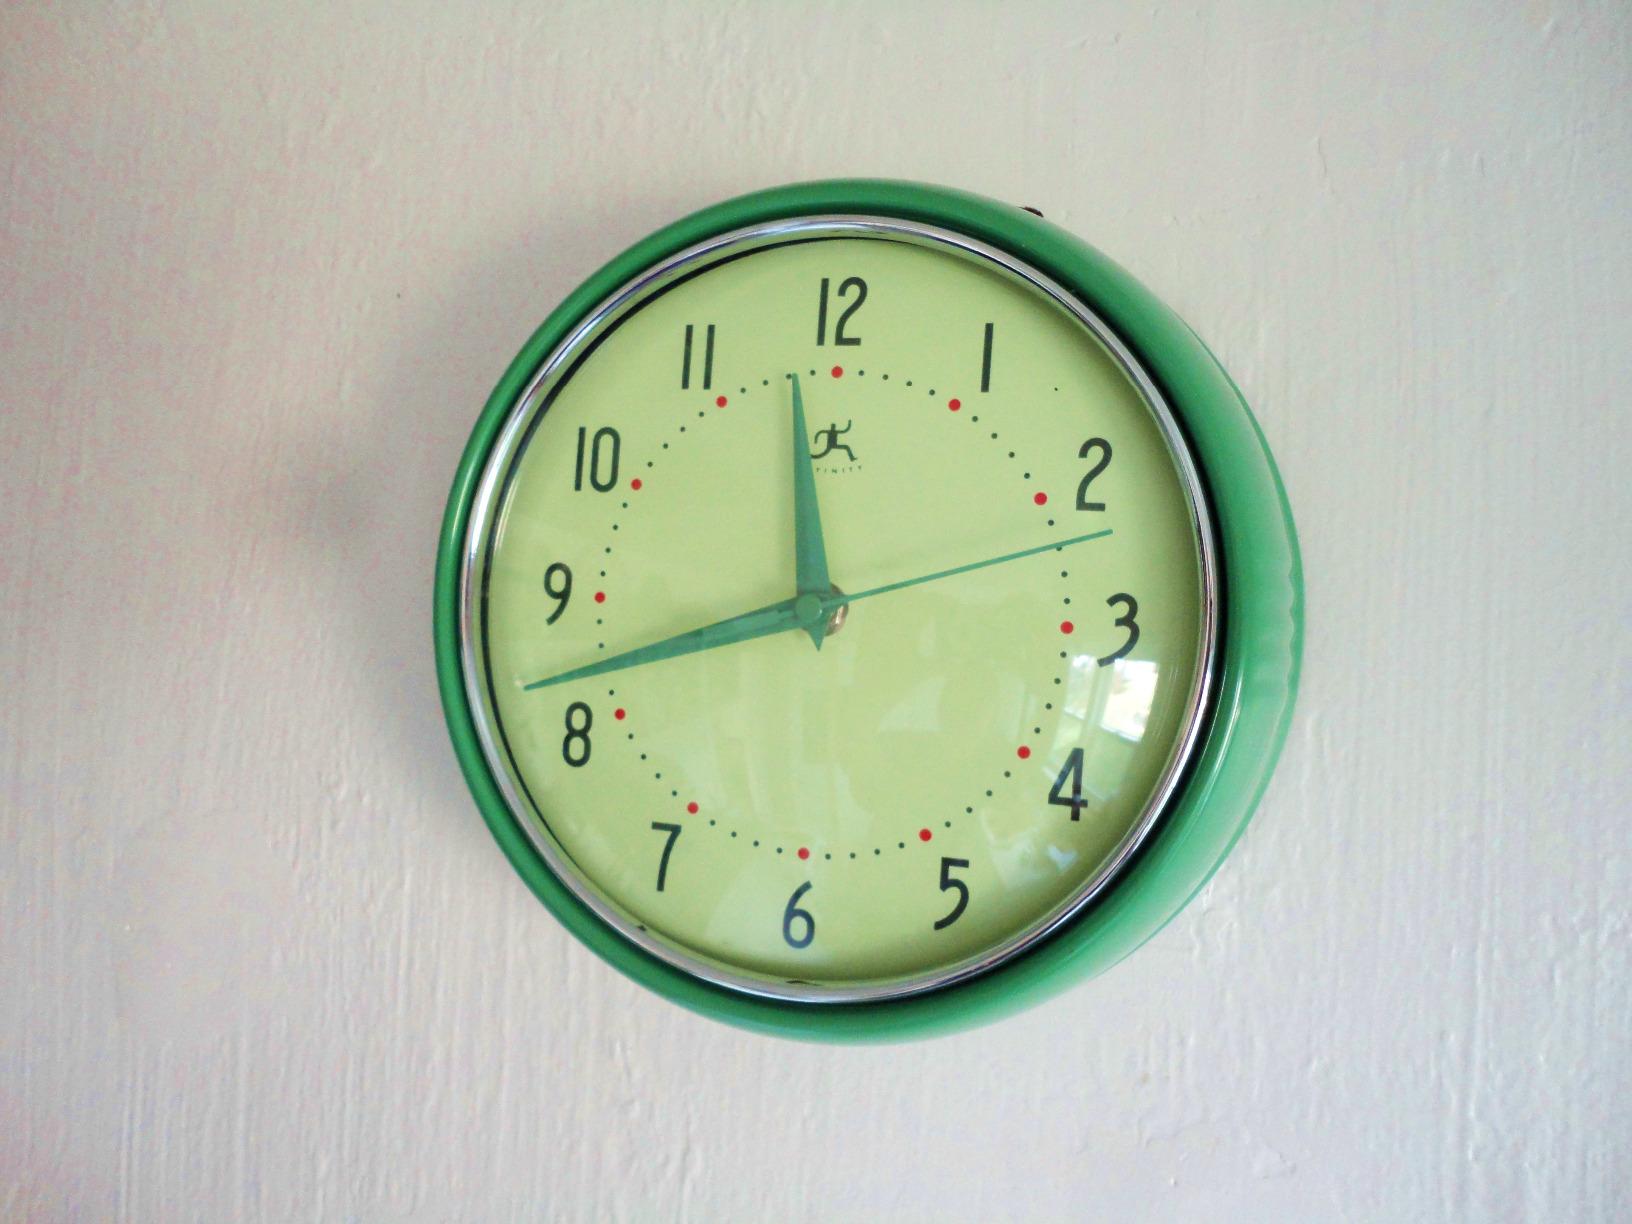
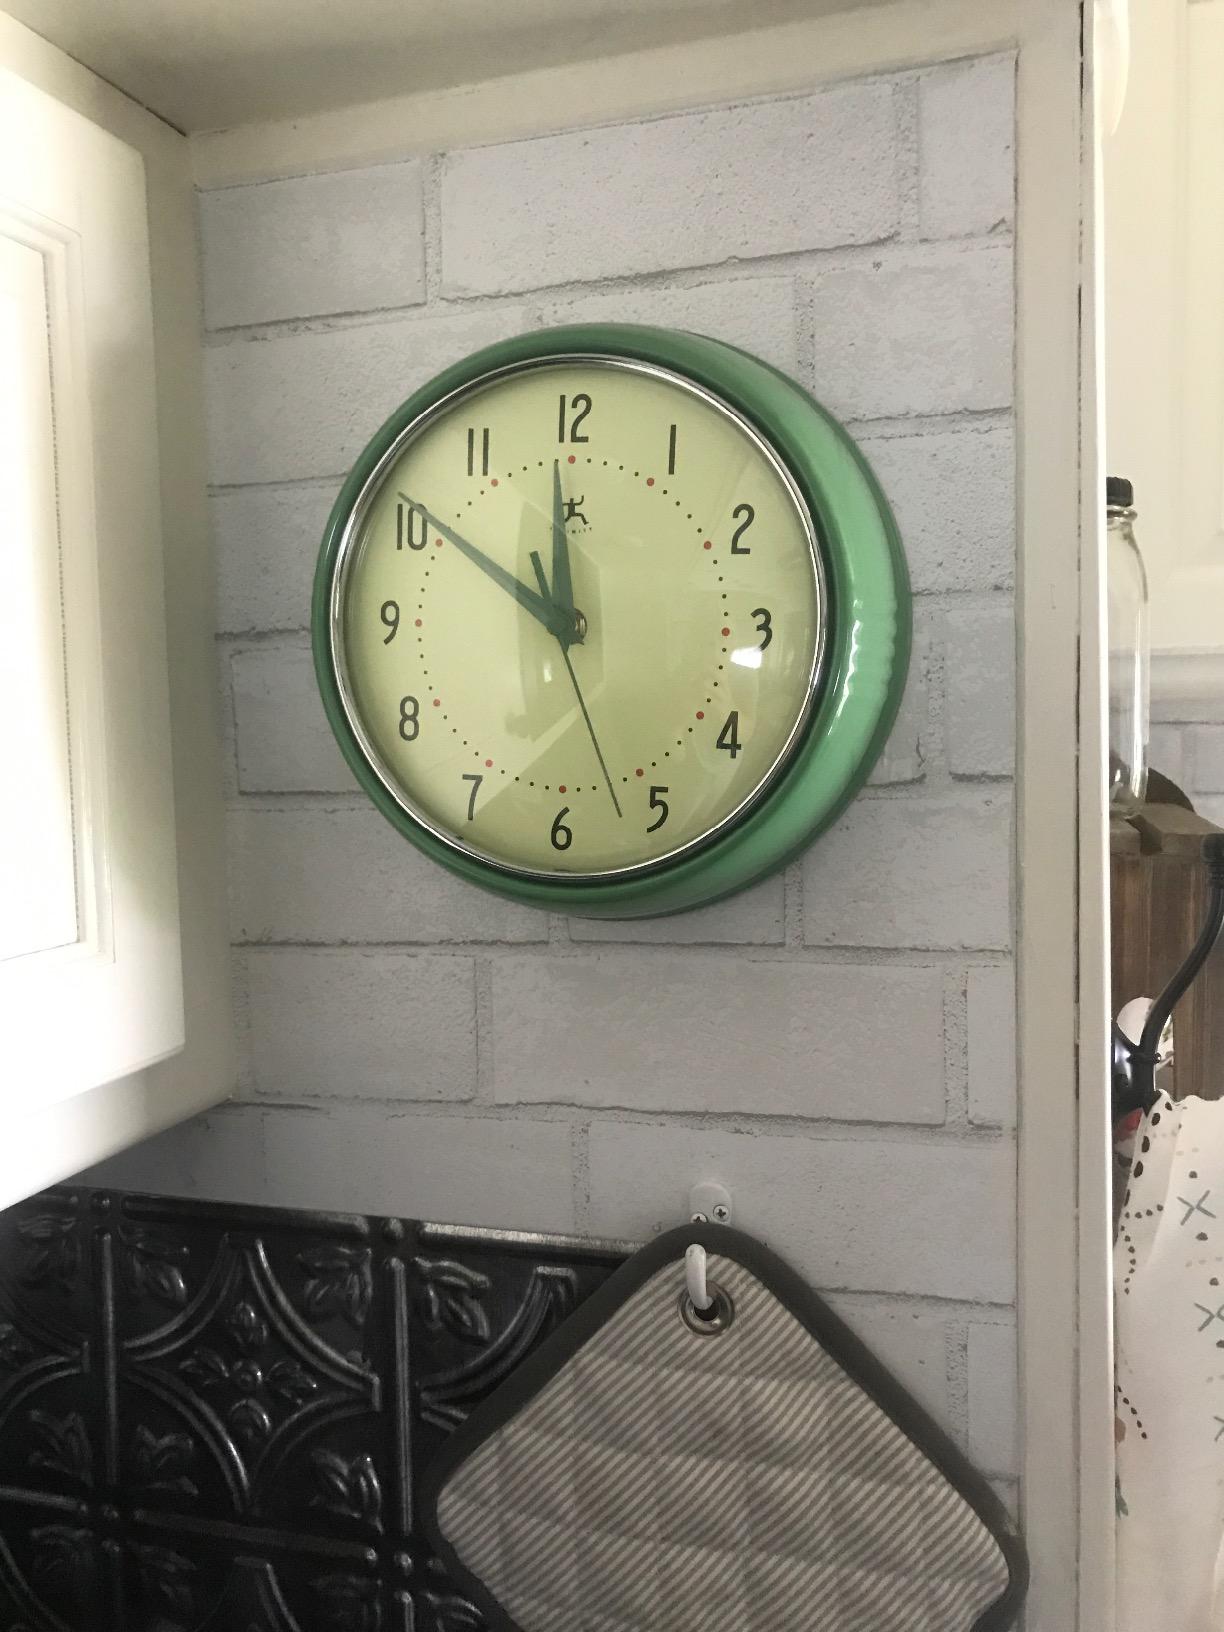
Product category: clock
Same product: yes